Gastón Silva

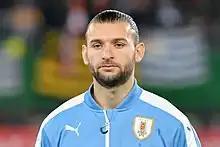
Silva with Uruguay in 2017

Gastón Alexis Silva Perdomo (born 5 March 1994) is a Uruguayan professional footballer who plays as a defender for Peñarol.